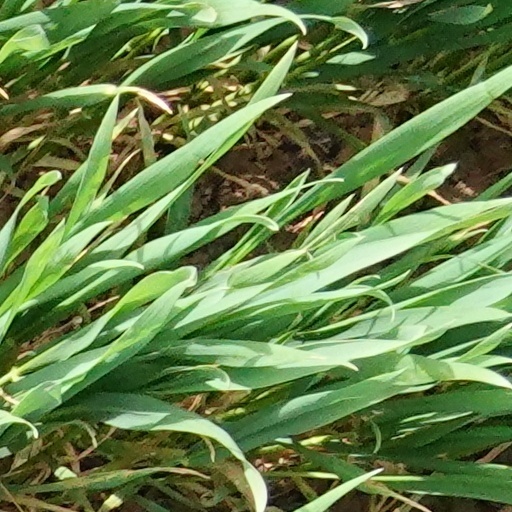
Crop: wheat